Anna Lee

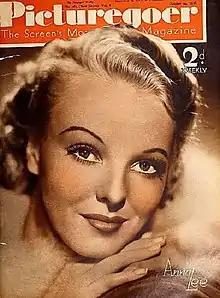
Anna Lee on the cover of "Picturegoer" in 1936

Anna Lee, MBE (born Joan Boniface Winnifrith; 2 January 1913 – 14 May 2004) was a British–American actress, labelled by studios "The British Bombshell".